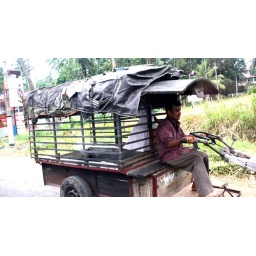
girl in the white dress